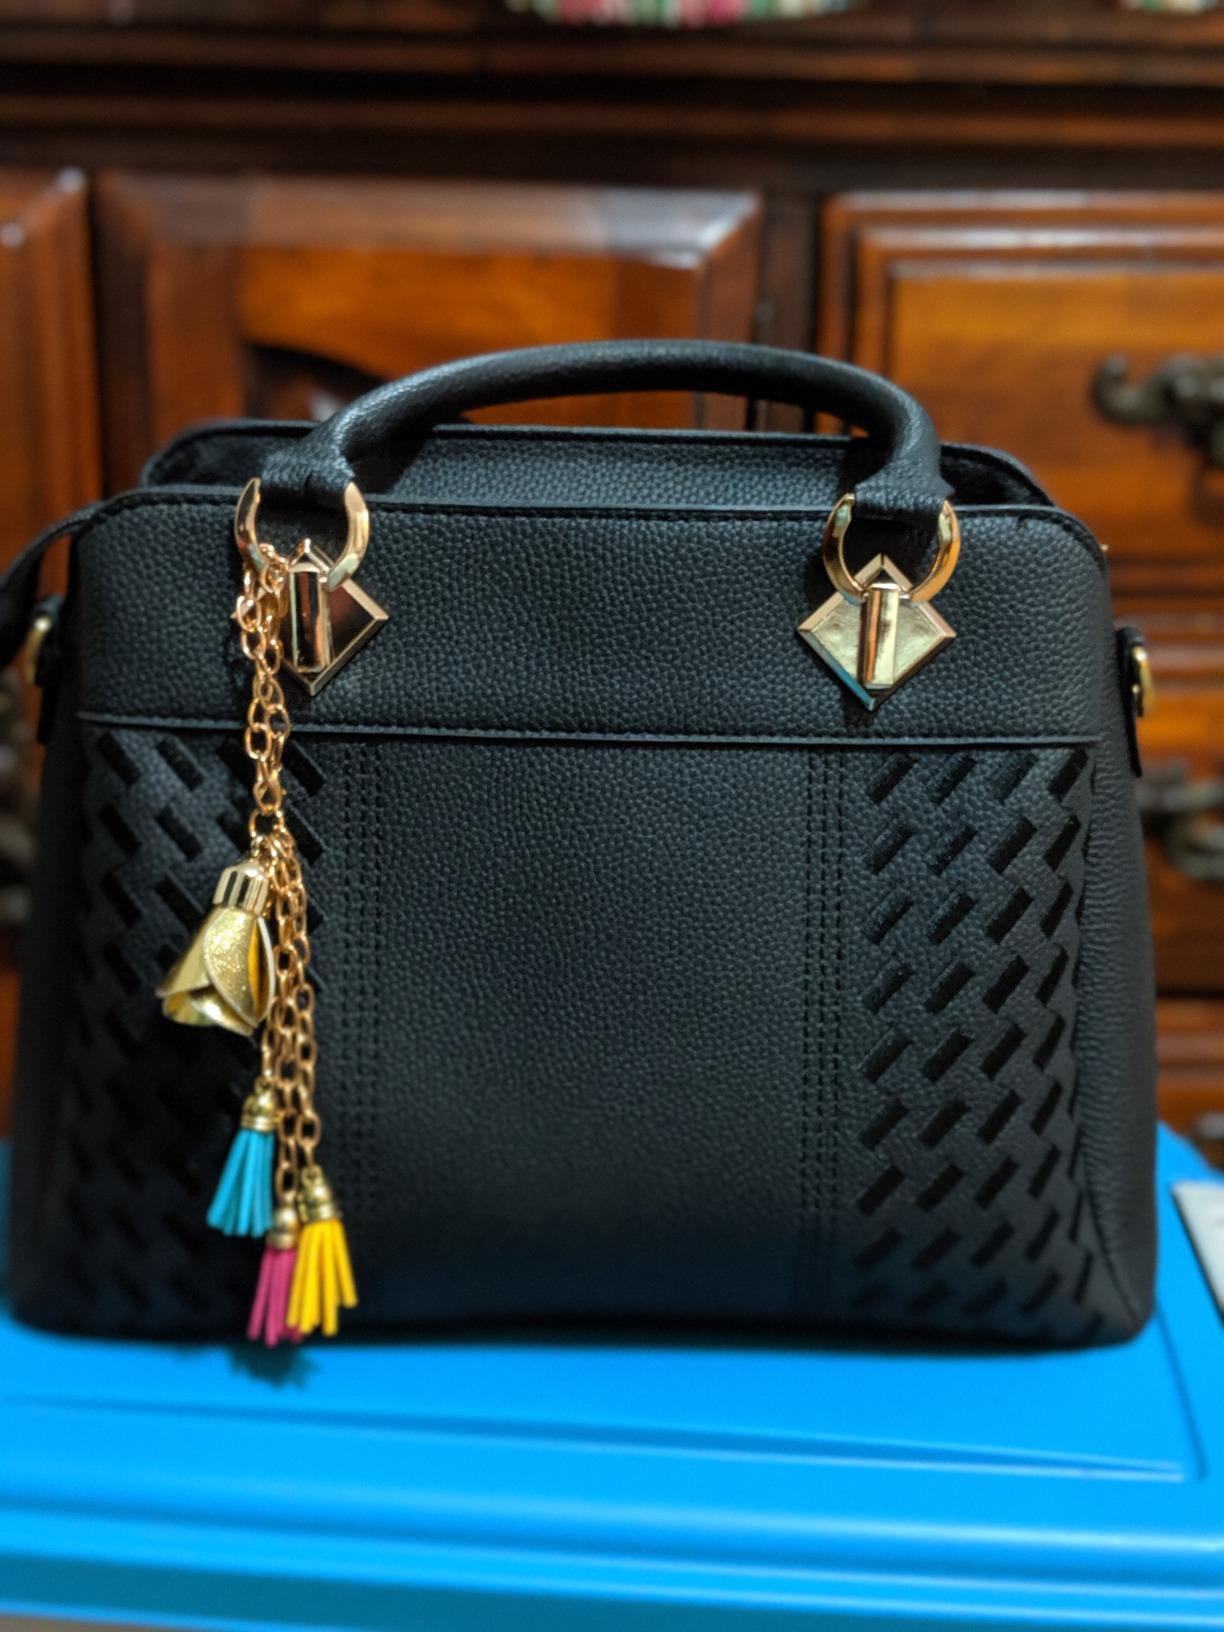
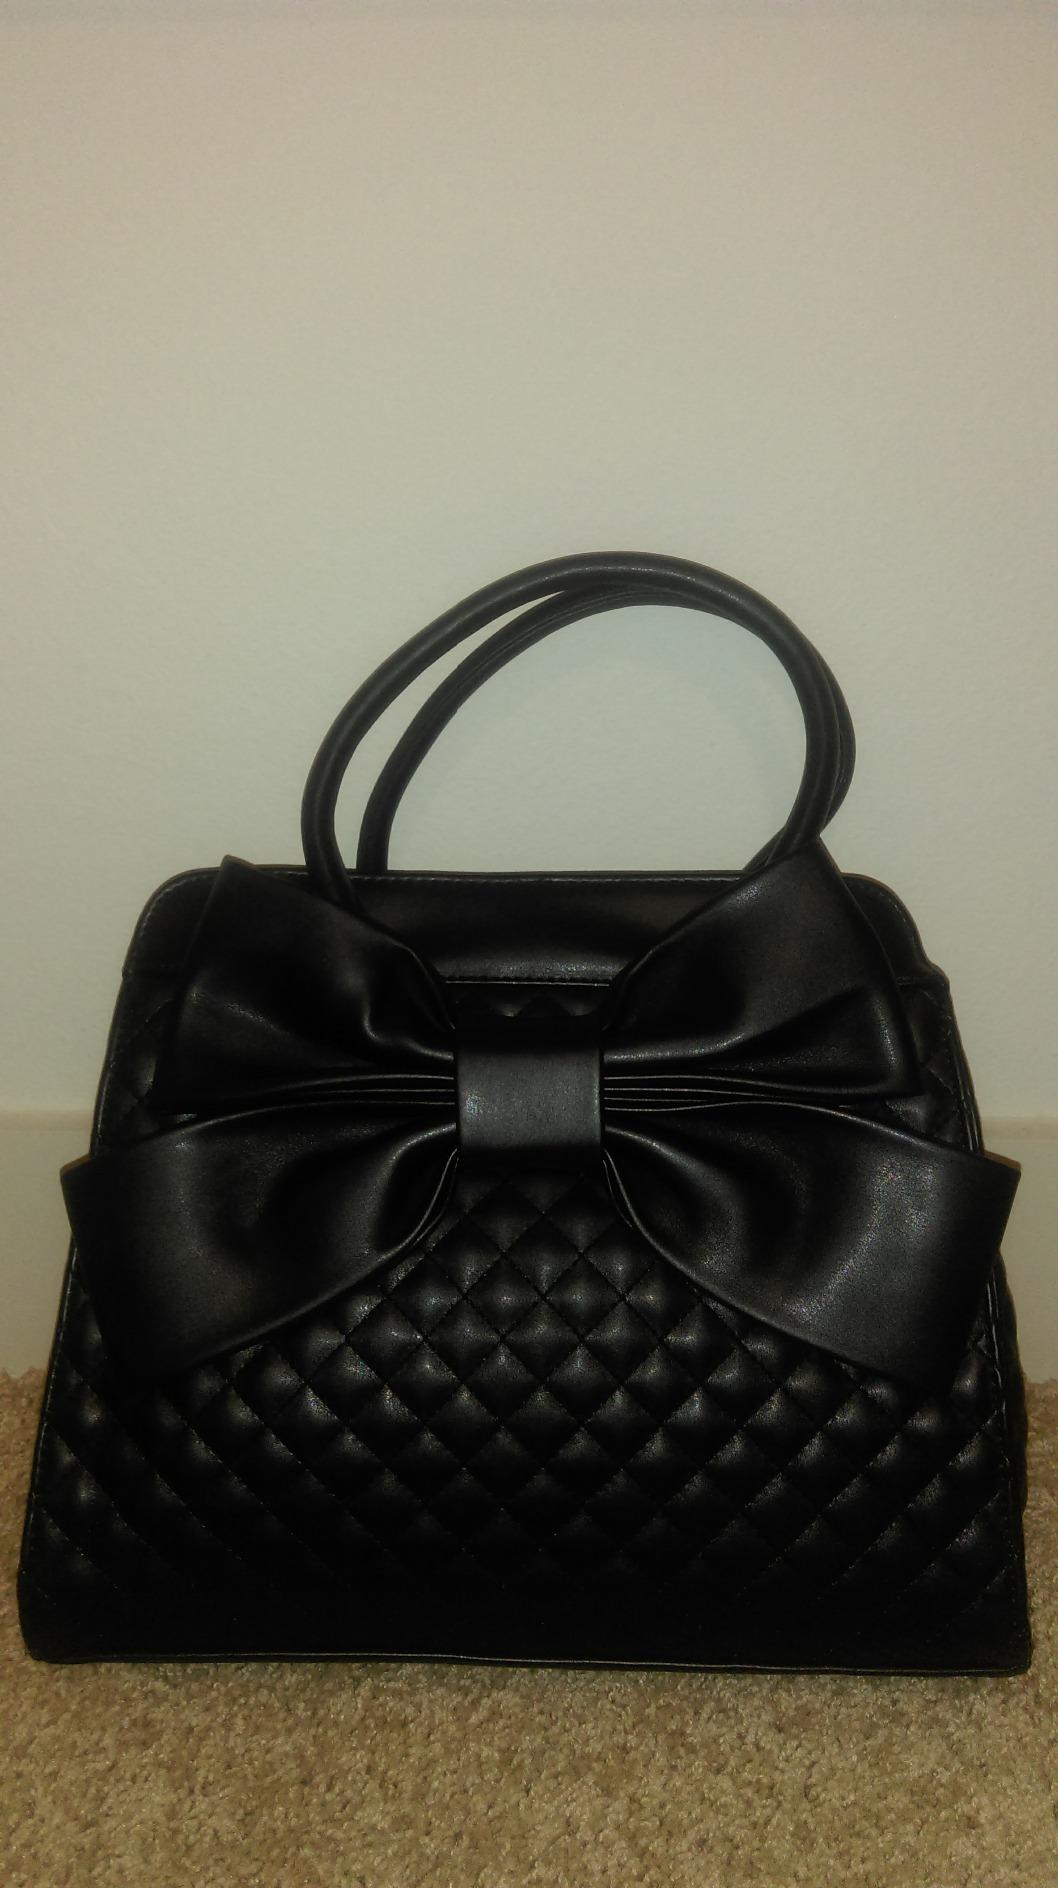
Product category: accessories_handbag
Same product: no